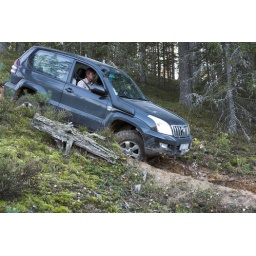
Off road diving downhill in forest